17 Reasons Why

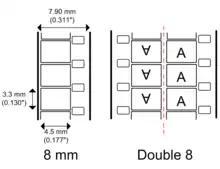
Double 8 mm film is made by shooting along each side of a 16 mm film strip and splitting it in half during development. Dorsky used unslit Double 8 to create a 16 mm film with four images per frame.

The split screen in "17 Reasons Why" was produced through Double 8, a technique common within experimental cinema during the 1970s. Double 8 mm film uses a single film strip that is 16 mm wide. Only half the width is exposed at any given time, and the camera operator flips the roll once one side is complete. When the roll is developed, the strip is slit along the center to separate it into two 8 mm strips. To create the quadrisected image, Dorsky created a 16 mm strip from printing the unslit 8 mm strips, such that each 16 mm frame contains four smaller 8 mm frames.